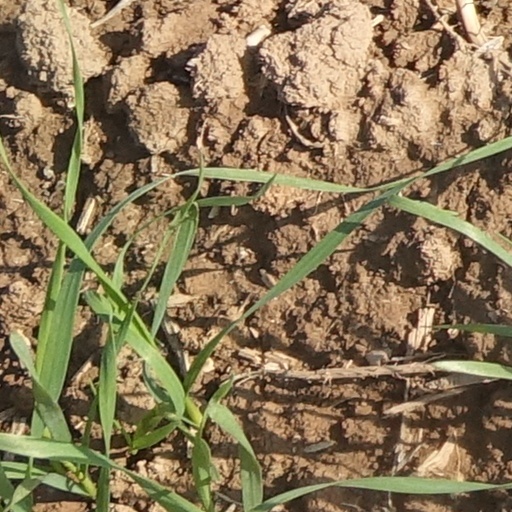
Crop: wheat